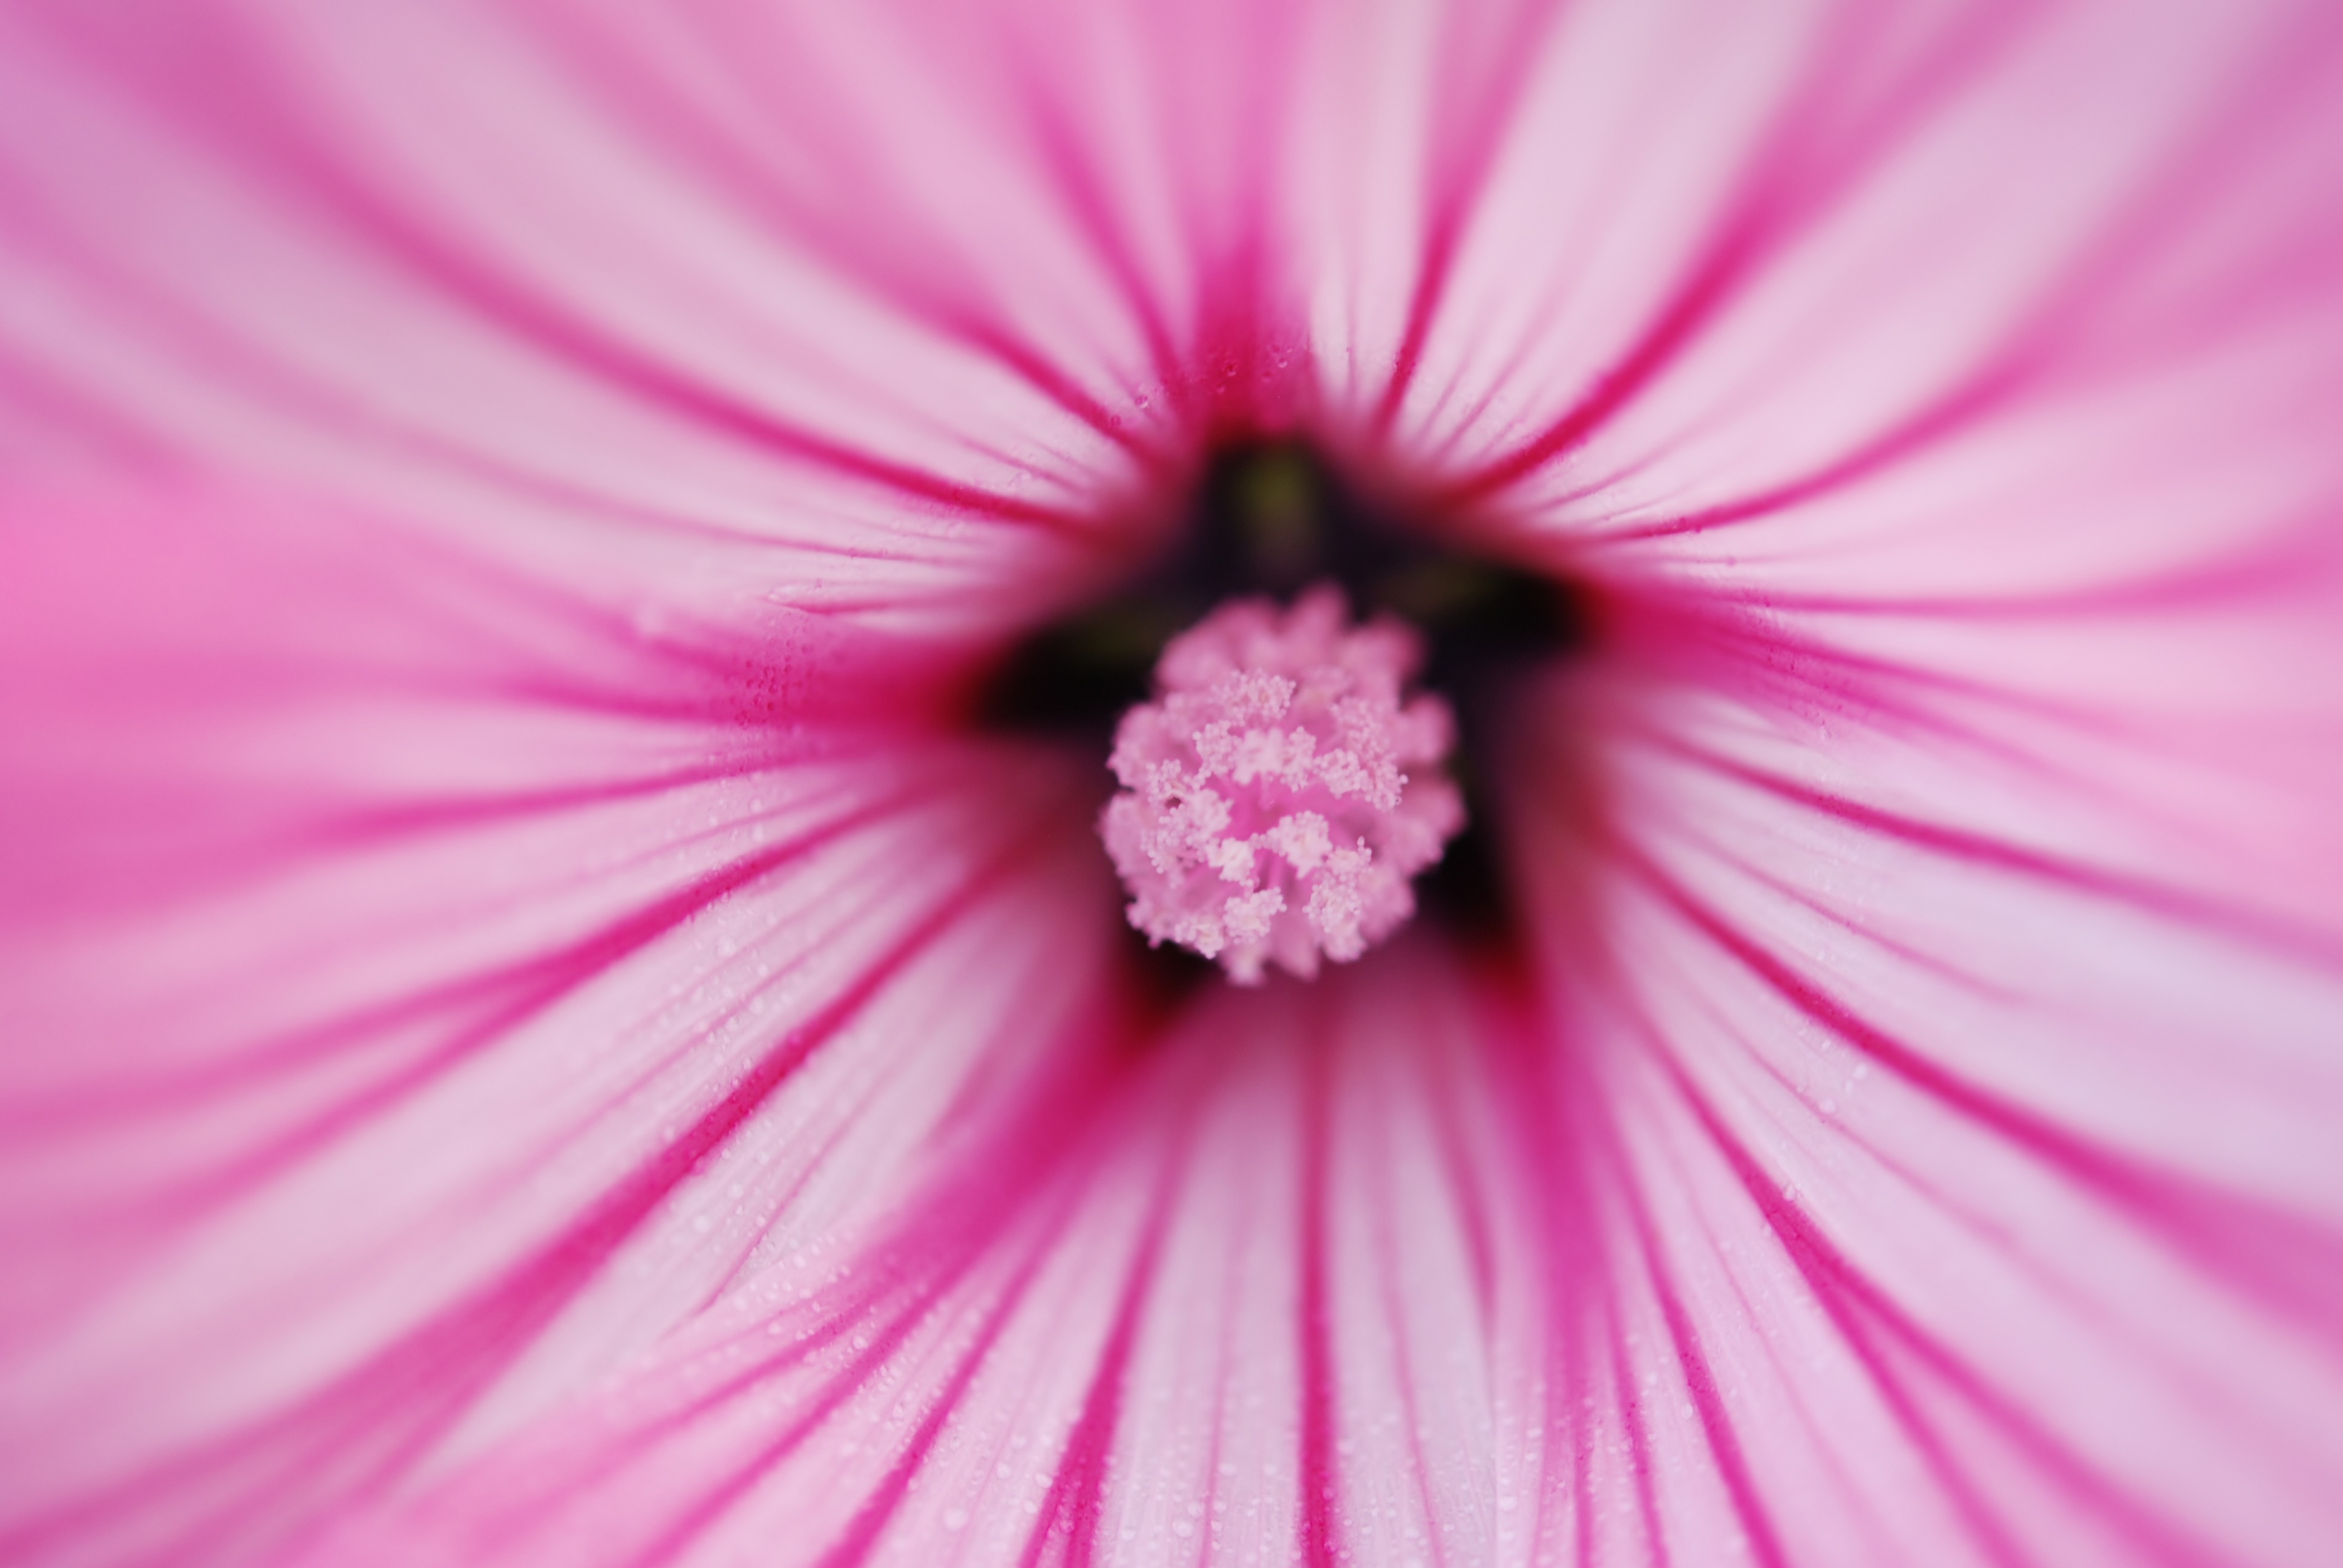
nature, blossom, plant, photography, flower, petal, bloom, floral, red, macro, pink, flora, close up, macro photography, flowering plant, daisy family, plant stem, land plant